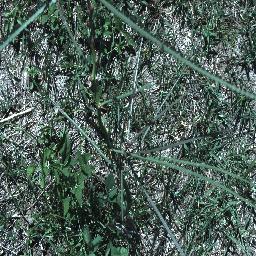
Label: parkinsonia